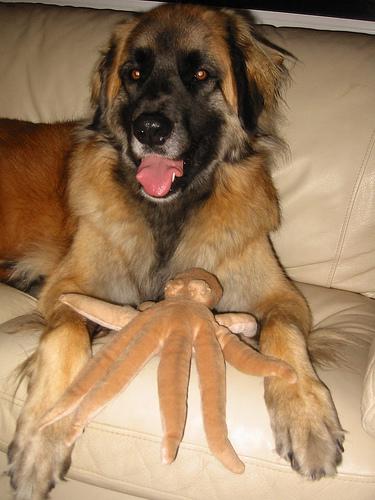
Breed: leonberger